Jackfruit

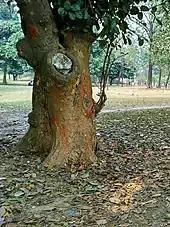
Tree trunk showing texture and coloration

The name "jackfruit" comes from Portuguese added by physician and naturalist Garcia de Orta in his 1563 book . In turn, is derived from the Malayalam word , when the Portuguese arrived in India at Calicut on the Malabar Coast in 1499. Later the Malayalam name was recorded by Hendrik van Rheede (1678–1703) in the third volume of . Henry Yule translated Hendrik's book in Jordanus Catalani's "Mirabilia descripta: the wonders of the East". The Malayalam is derived from the Proto-Dravidian root ("fruit, vegetable").